Yume No Hon: The Book of Dreams

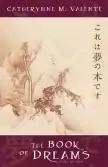
Red cover of Yume No Hon: The Book of Dreams

Yume No Hon: The Book of Dreams (2005) is a novel about a woman living as a hermit in ancient Japan written by Catherynne M. Valente.